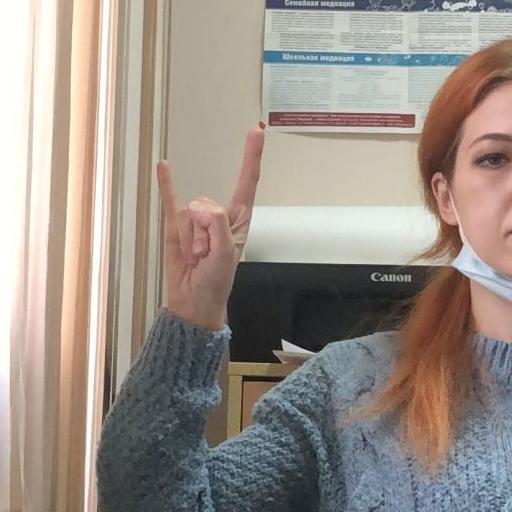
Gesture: rock